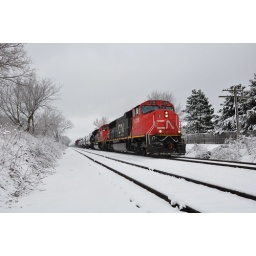
Another snow storm coats all the trees white with CN train 337 flying by